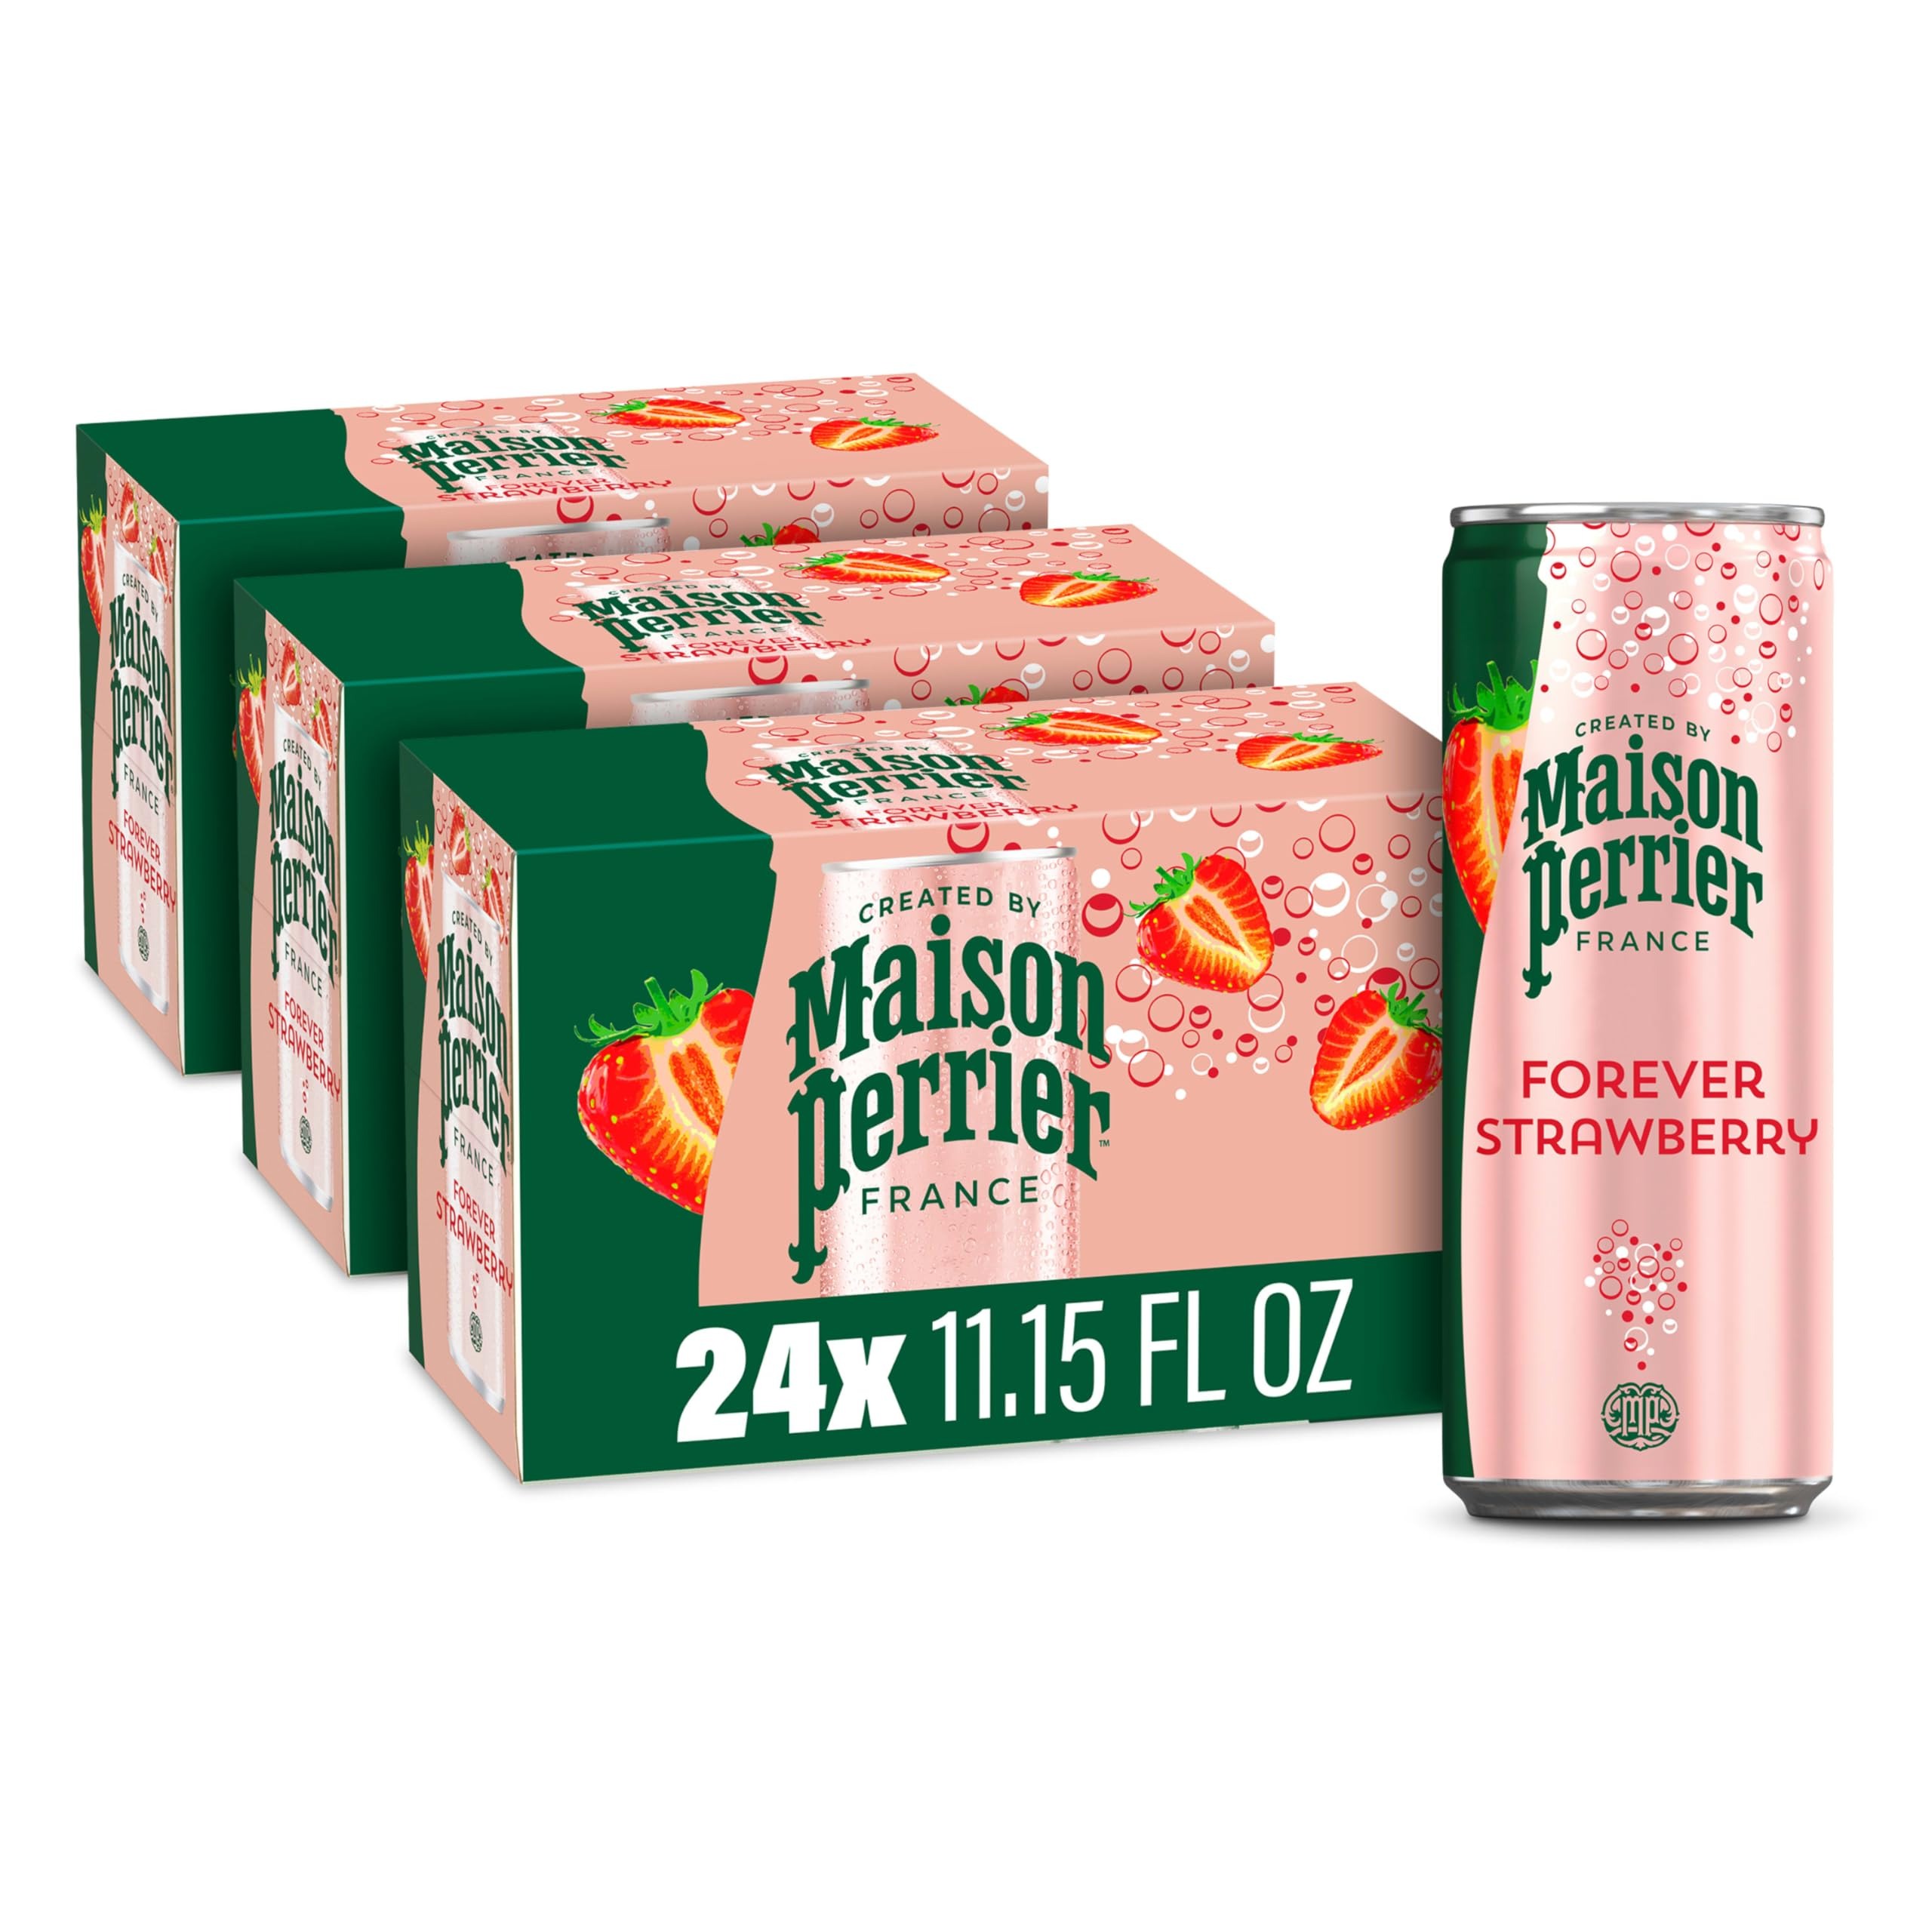
Item Name: Maison Perrier Forever Strawberry Flavored Sparkling Water, 11.15 Fl Oz Cans, 8 Count, 3 Pack 267.6 fl oz
Bullet Point 1: Three packs of eight 11.15 fl oz cans of Maison Perrier Forever Strawberry Flavored Sparkling Water SNAP and EBT Eligible item
Bullet Point 2: An exciting new range of premium sparkling water inspired by the iconic legacy of Perrier, Maison Perrier Forever Strawberry brings you a new product with the same uplifting experience you love
Bullet Point 3: Enjoy the bold, invigorating bubbles of Maison Perrier sparkling water with a sweet strawberry flavor for a luxurious, thirst-quenching taste
Bullet Point 4: Maison Perrier premium sparkling water is made without sweeteners and has 0 calories
Bullet Point 5: From the makers of Perrier water, Maison Perrier sparkling water is bottled in the South of France
Bullet Point 6: Strawberry flavored sparkling water is a great alternative to sugary soda, tonic water, seltzer water, other carbonated drinking water or club soda water
Value: 267.6
Unit: Fl Oz

Price: 9.59